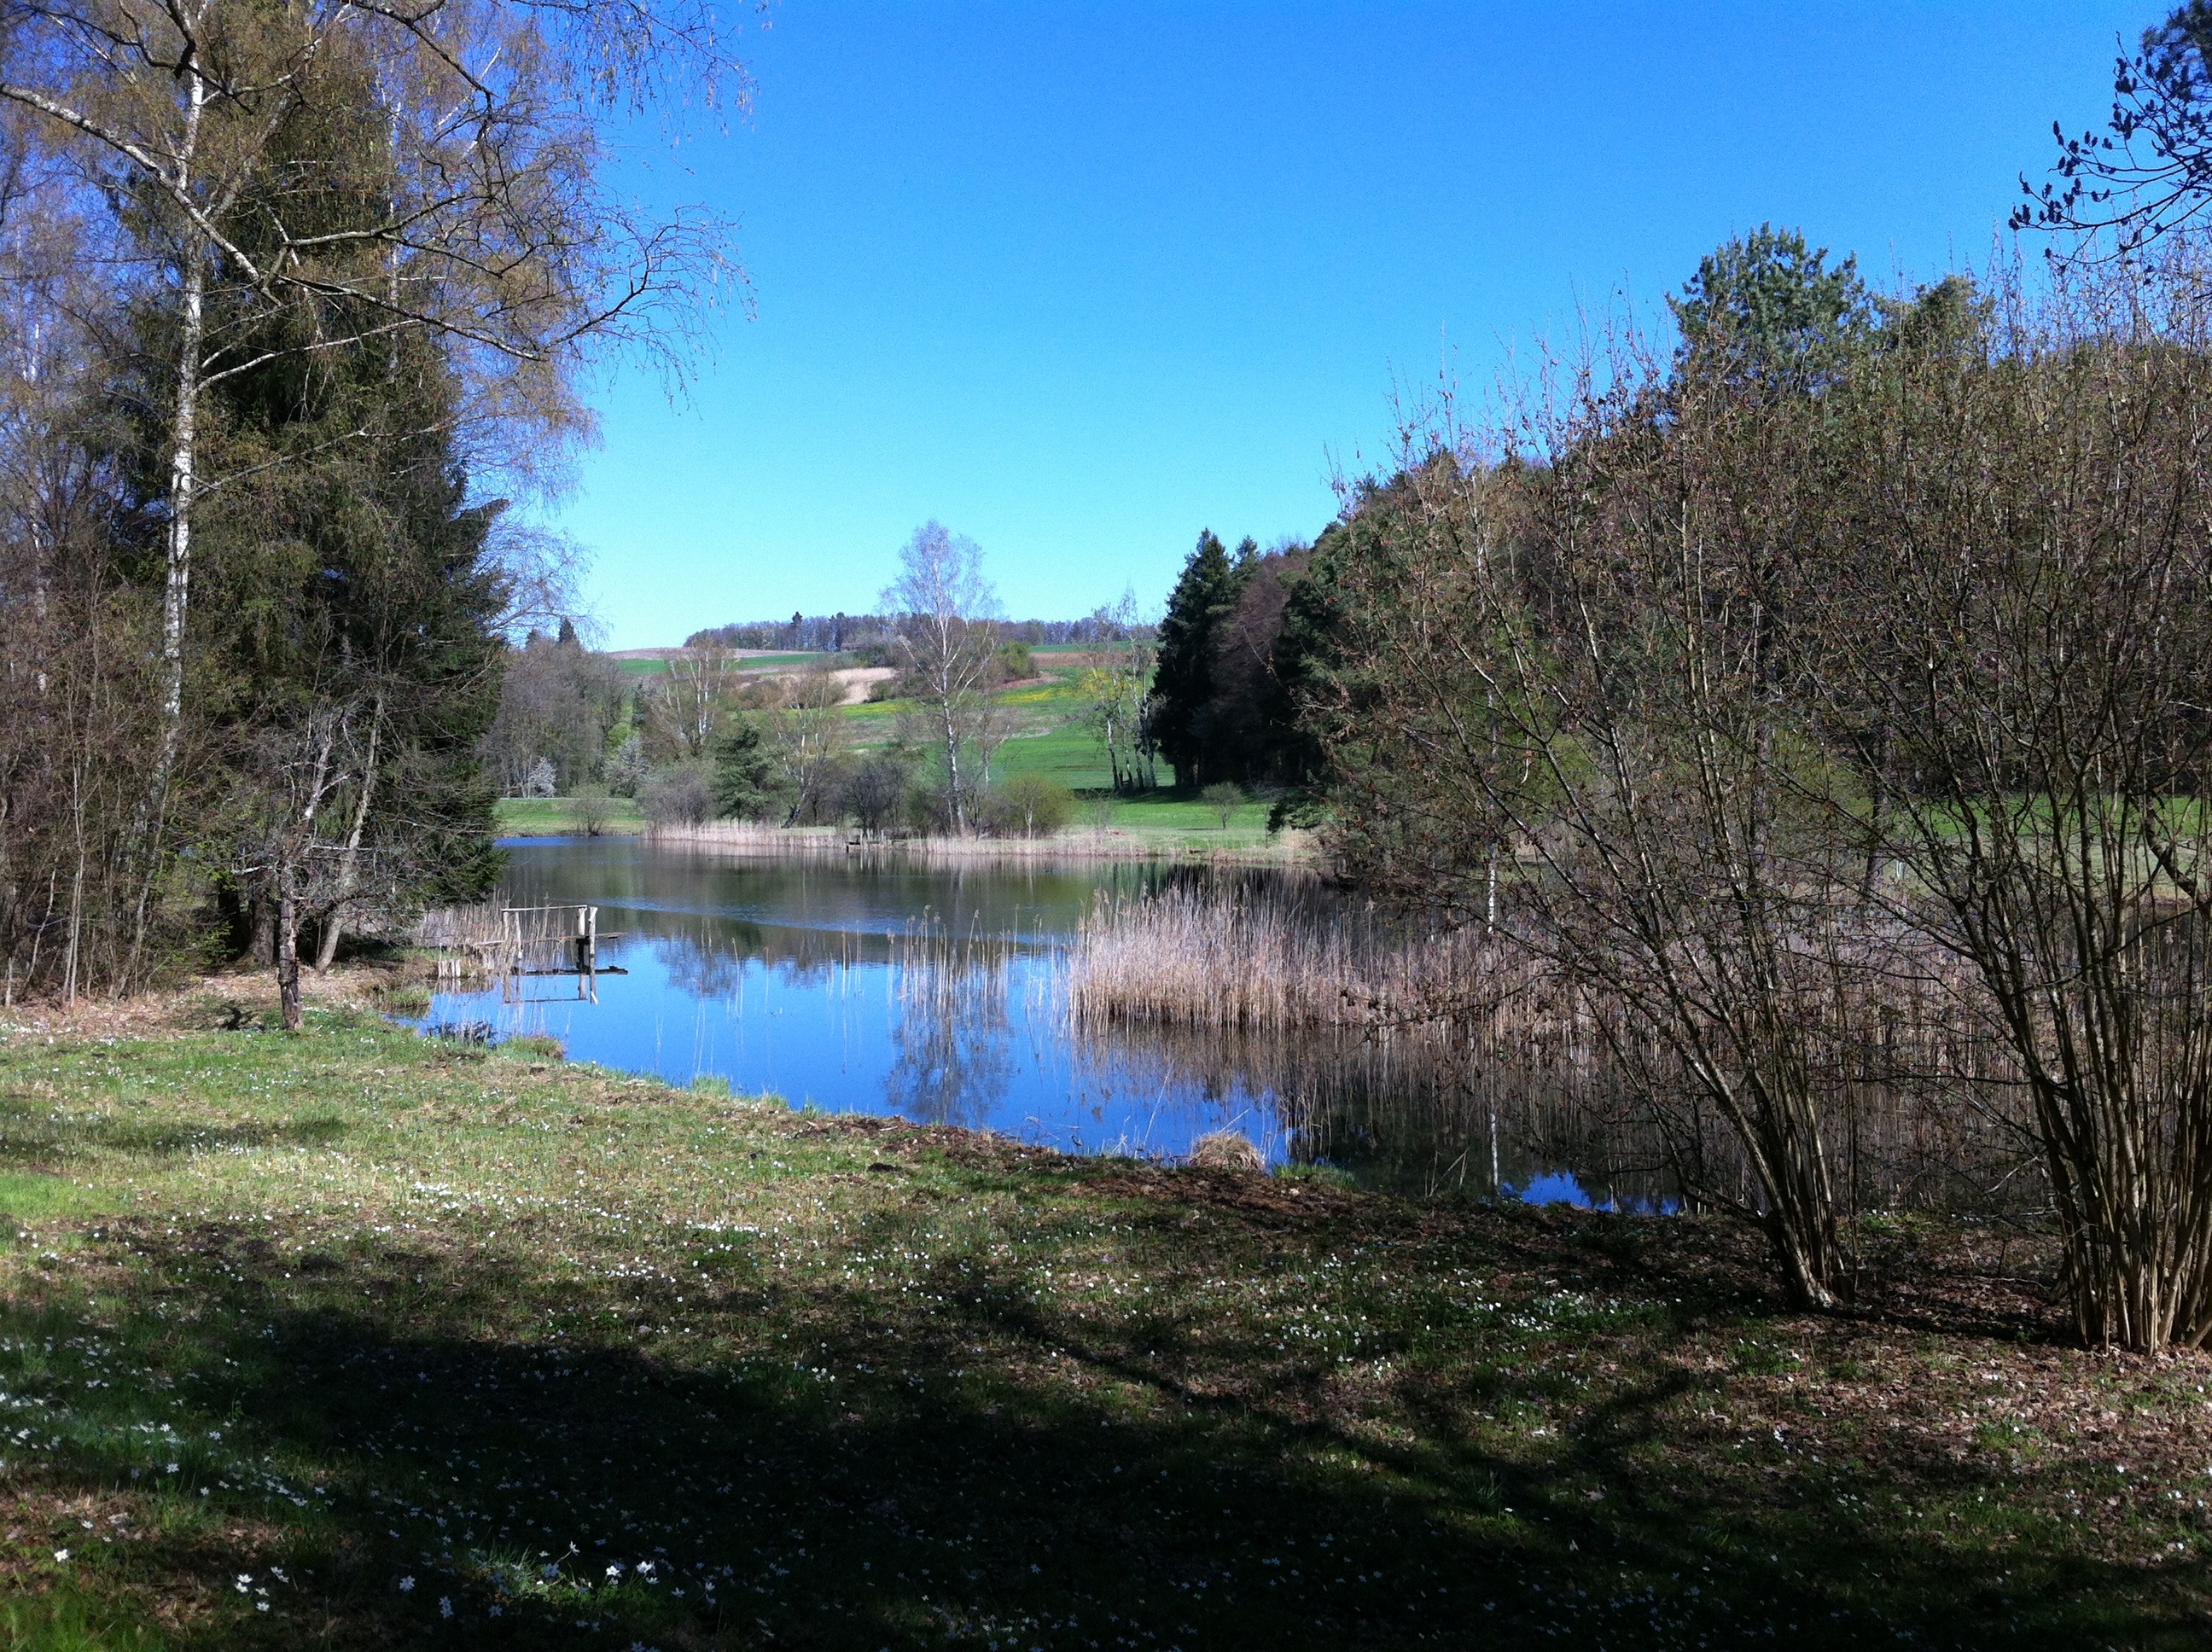
tree, water, wilderness, lake, river, pond, reflection, park, reservoir, waterway, body of water, wetland, woodland, mood, loch, silent, ecosystem, impressions, water landscape